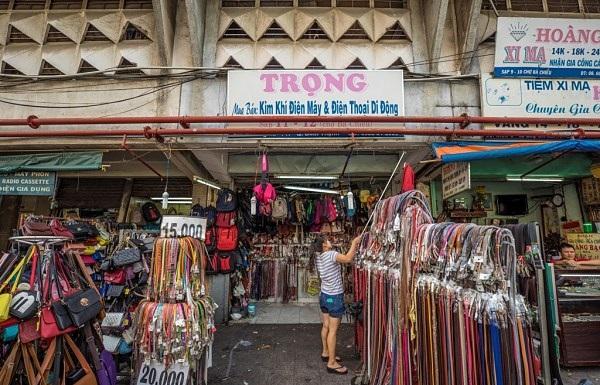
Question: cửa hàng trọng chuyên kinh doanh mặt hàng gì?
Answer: chuyên bán các loại kim khí điện máy và điện thoại di động